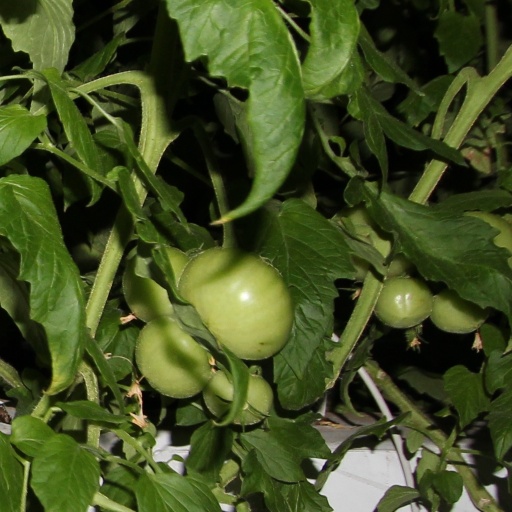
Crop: tomato